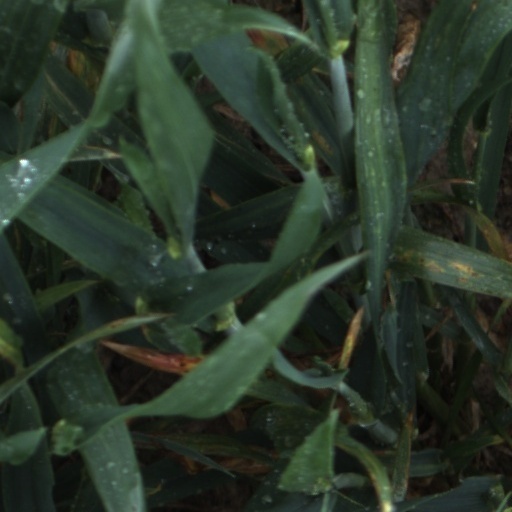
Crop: wheat